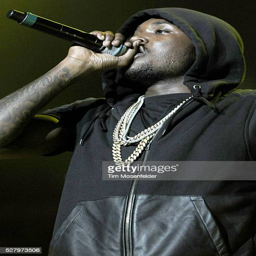
hip hop artist performs as part of the tour